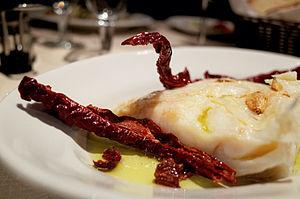
Le baccalà alla lucana est un plat typique de la Basilicate, composé de stockfish et de poivrons séchés croquants, connus sous le nom de cruschi. Une autre variante implique l'utilisation des poivrons au vinaigre à la place des croquants. C'est un des rares plats de poisson de la Basilicate, dont la cuisine est principalement basée sur l'utilisation de viande.